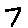
Label: 7